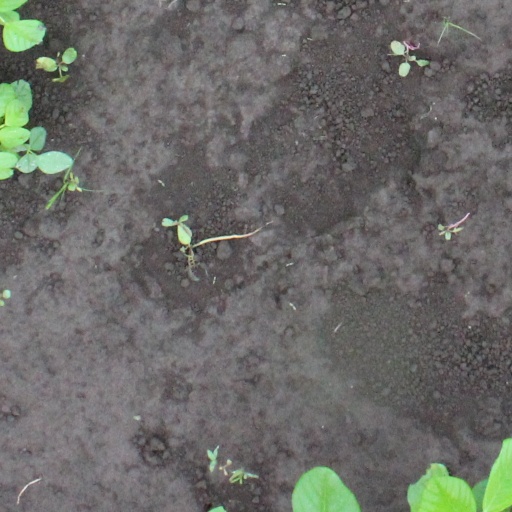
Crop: soybean